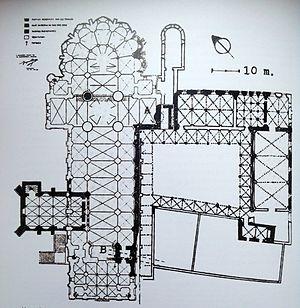
Plan de l'abbaye de Déols
L’abbaye Notre-Dame de Déols ou abbaye Notre-Dame de Bourg-Dieu est une ancienne abbaye bénédictine, maintenant très largement en ruines, située à Déols en Bas-Berry, dans le département de l'Indre, près de Châteauroux. Elle est fondée le 2 septembre 917 par Ebbes le Noble, seigneur de Déols. Il imite en cela son seigneur Guillaume Iᵉʳ d'Aquitaine, comte d'Auvergne de Berry, de Limousin, de Lyon et de Mâcon, qui peu d'années auparavant avait fondé l'abbaye de Cluny en Saône-et-Loire. Tout comme son puissant modèle bourguignon, l'abbaye est placée sous l'autorité directe du pape, et non sous celle de l'archevêque de Bourges.